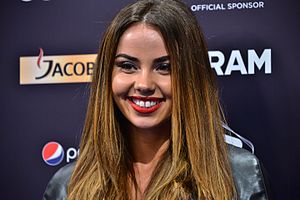
Lindita Halimi
Lindita Halimi, også bare kendt som Lindita, er en kosovo-albansk sanger og sangskriver. Hun blev kendt, da hun vandt den sjette udgave i den albanske sangkonkurrence Top Fest med sangen Ëndërroja.